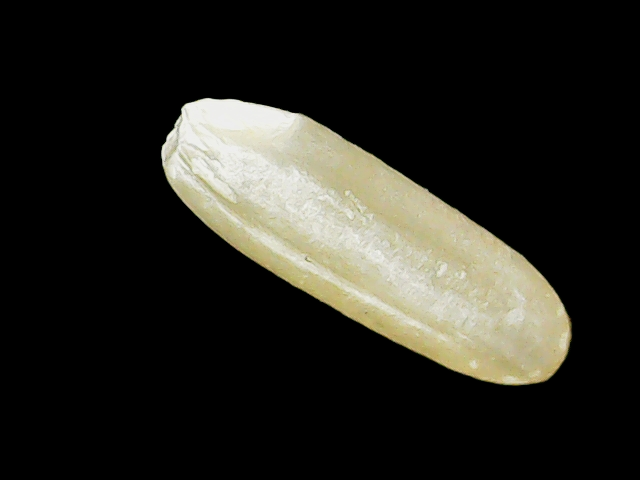
Rice variety: Binadhan16